Pole and Hungarian brothers be

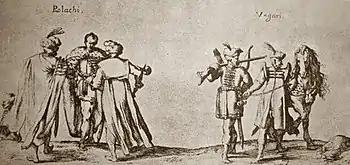
"Poles and Hungarians", by Johann Wilhelm Baur (Czartoryski Museum, Kraków)

"Pole and Hungarian brothers be" (the Polish version) and "Pole and Hungarian, two good friends" (the Hungarian version) are English translations of a proverbial saying about the traditional brotherhood and camaraderie between Poles and Hungarians.